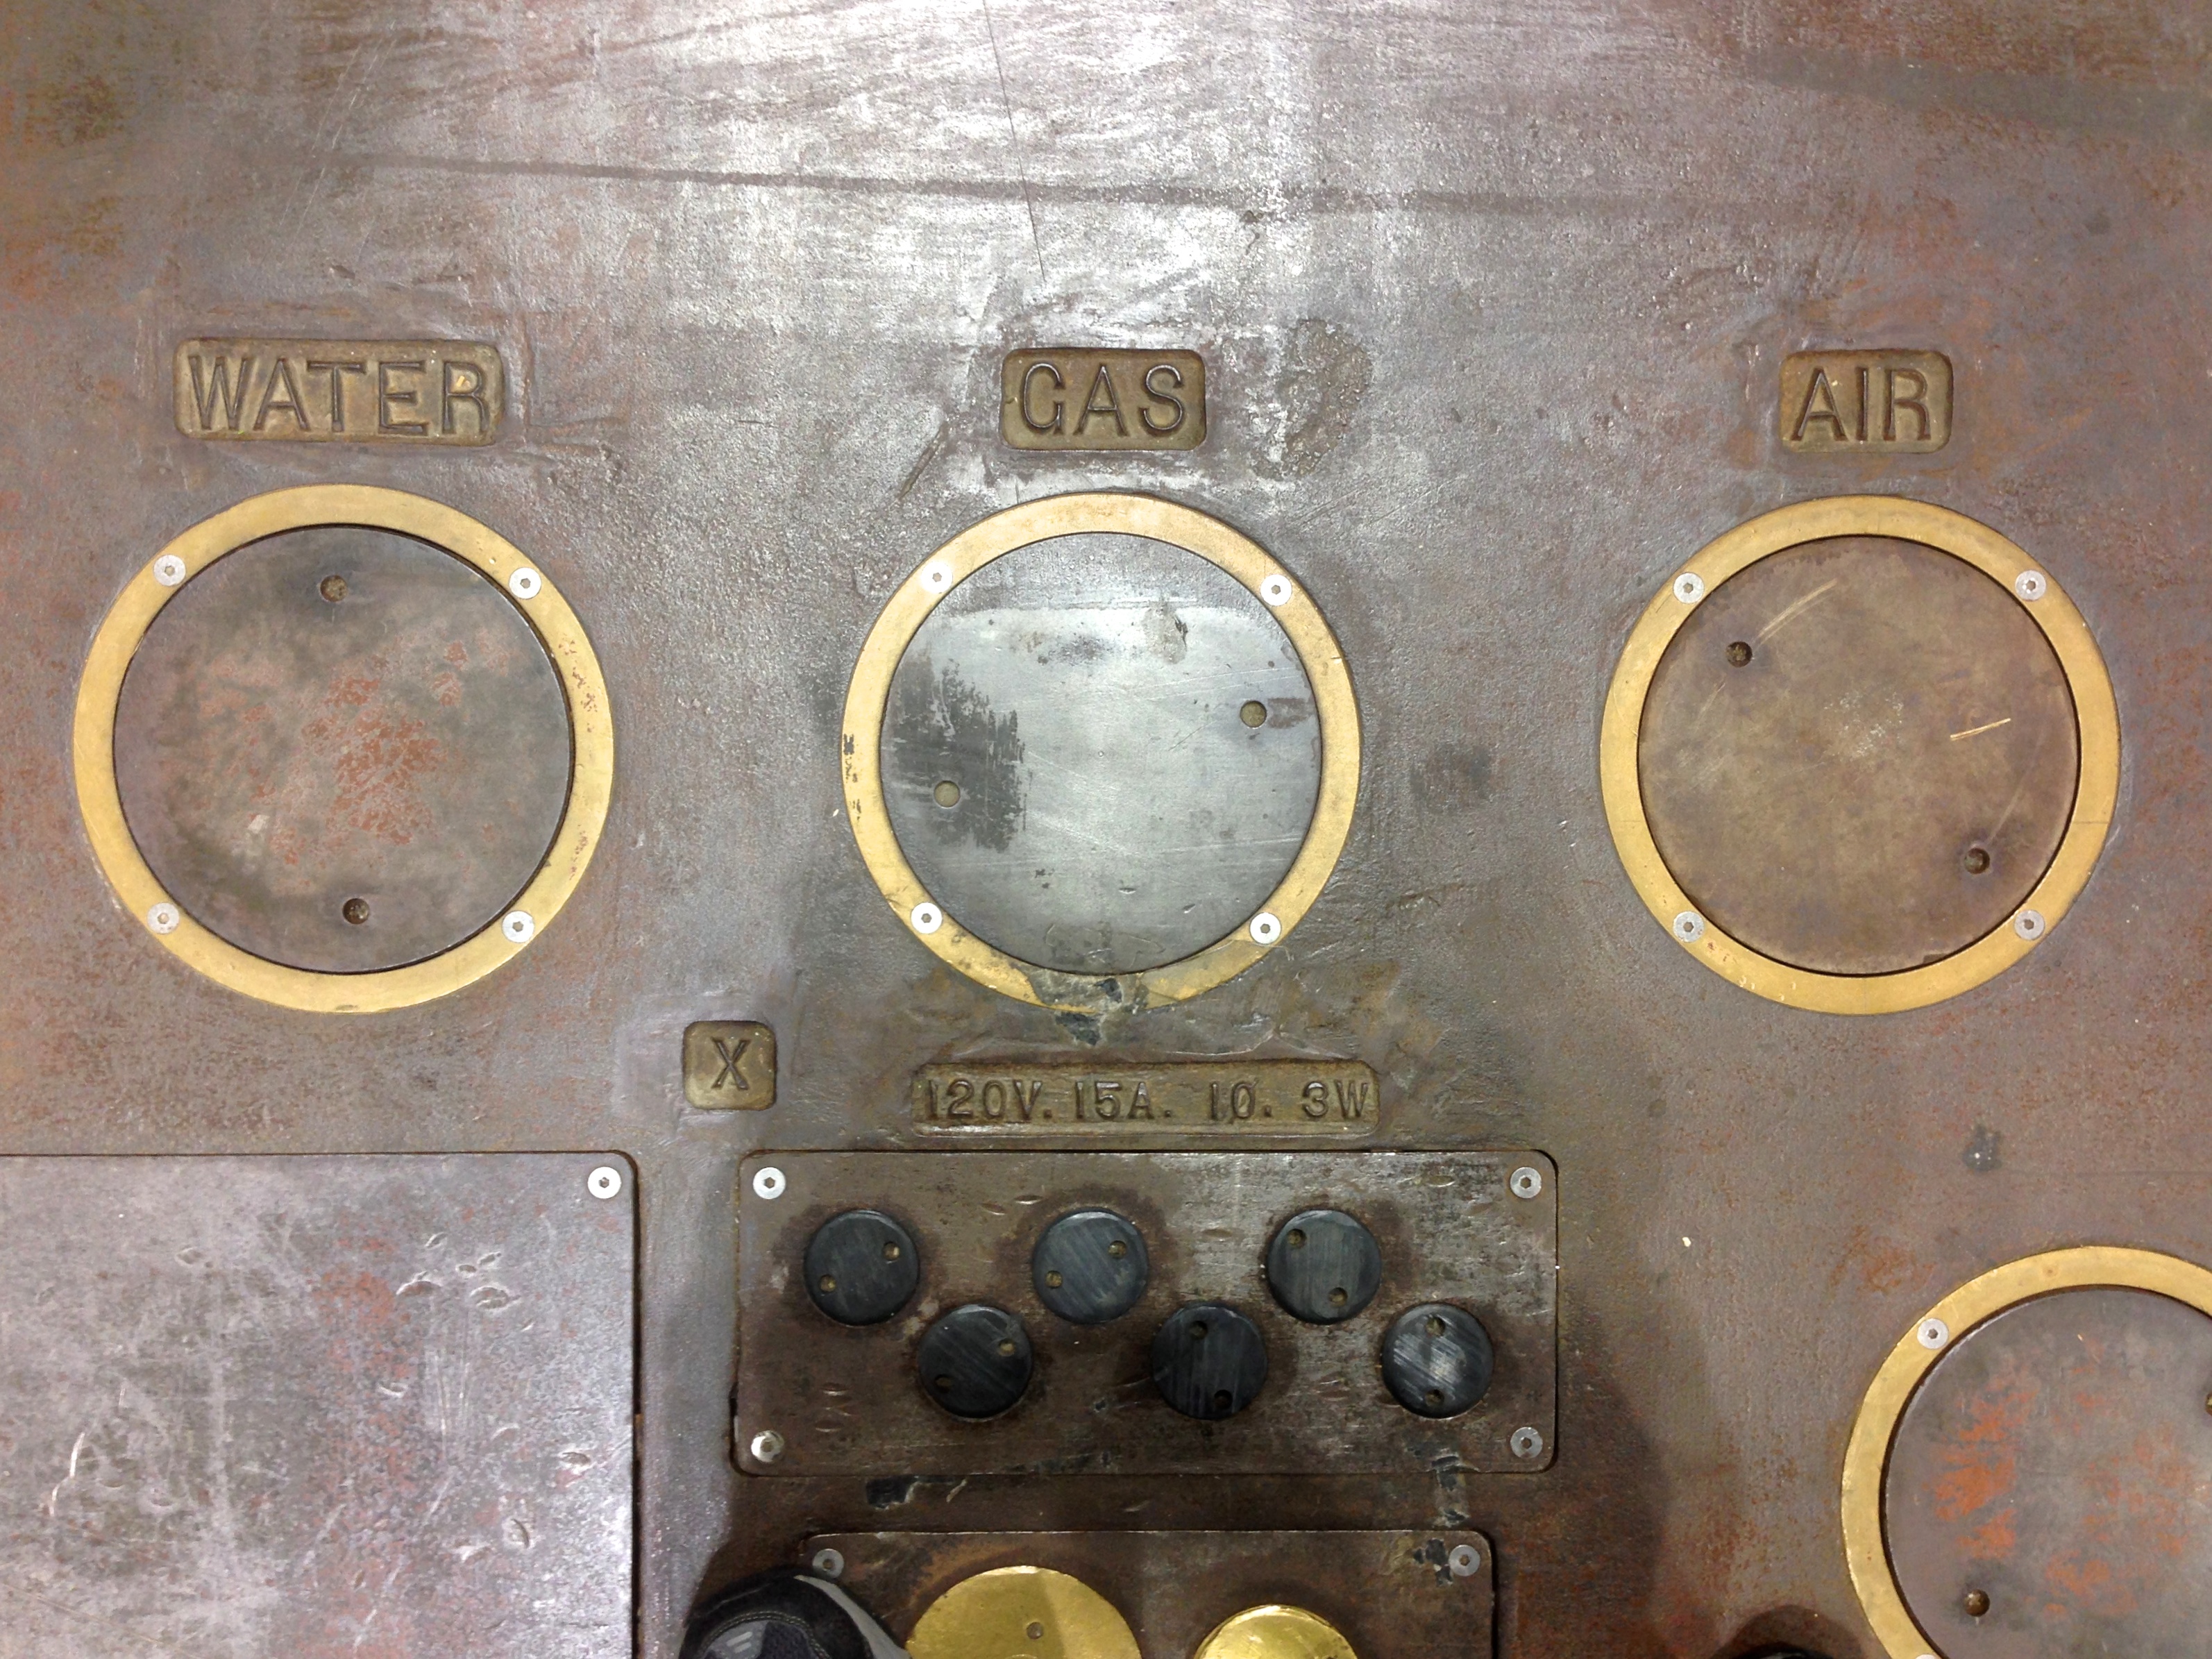
technology, wheel, radio, edu15